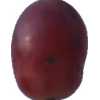
Label: pink_grape